Mommie Dearest

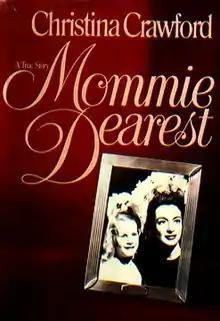
First edition cover

Mommie Dearest is a memoir and exposé written by Christina Crawford, the adopted daughter of Academy Award winning actress Joan Crawford. Officially released by William Morrow and Company on November 10, 1978 (though thousands of copies had already been placed in bookstores in October), the book attracted much controversy for its portrayal of Joan Crawford as a cruel, unbalanced, and alcoholic mother, with Crawford's other twin daughters, household staff, and family friends denouncing it as sensationalized fiction. It was turned into a 1981 film of the same title starring Faye Dunaway.